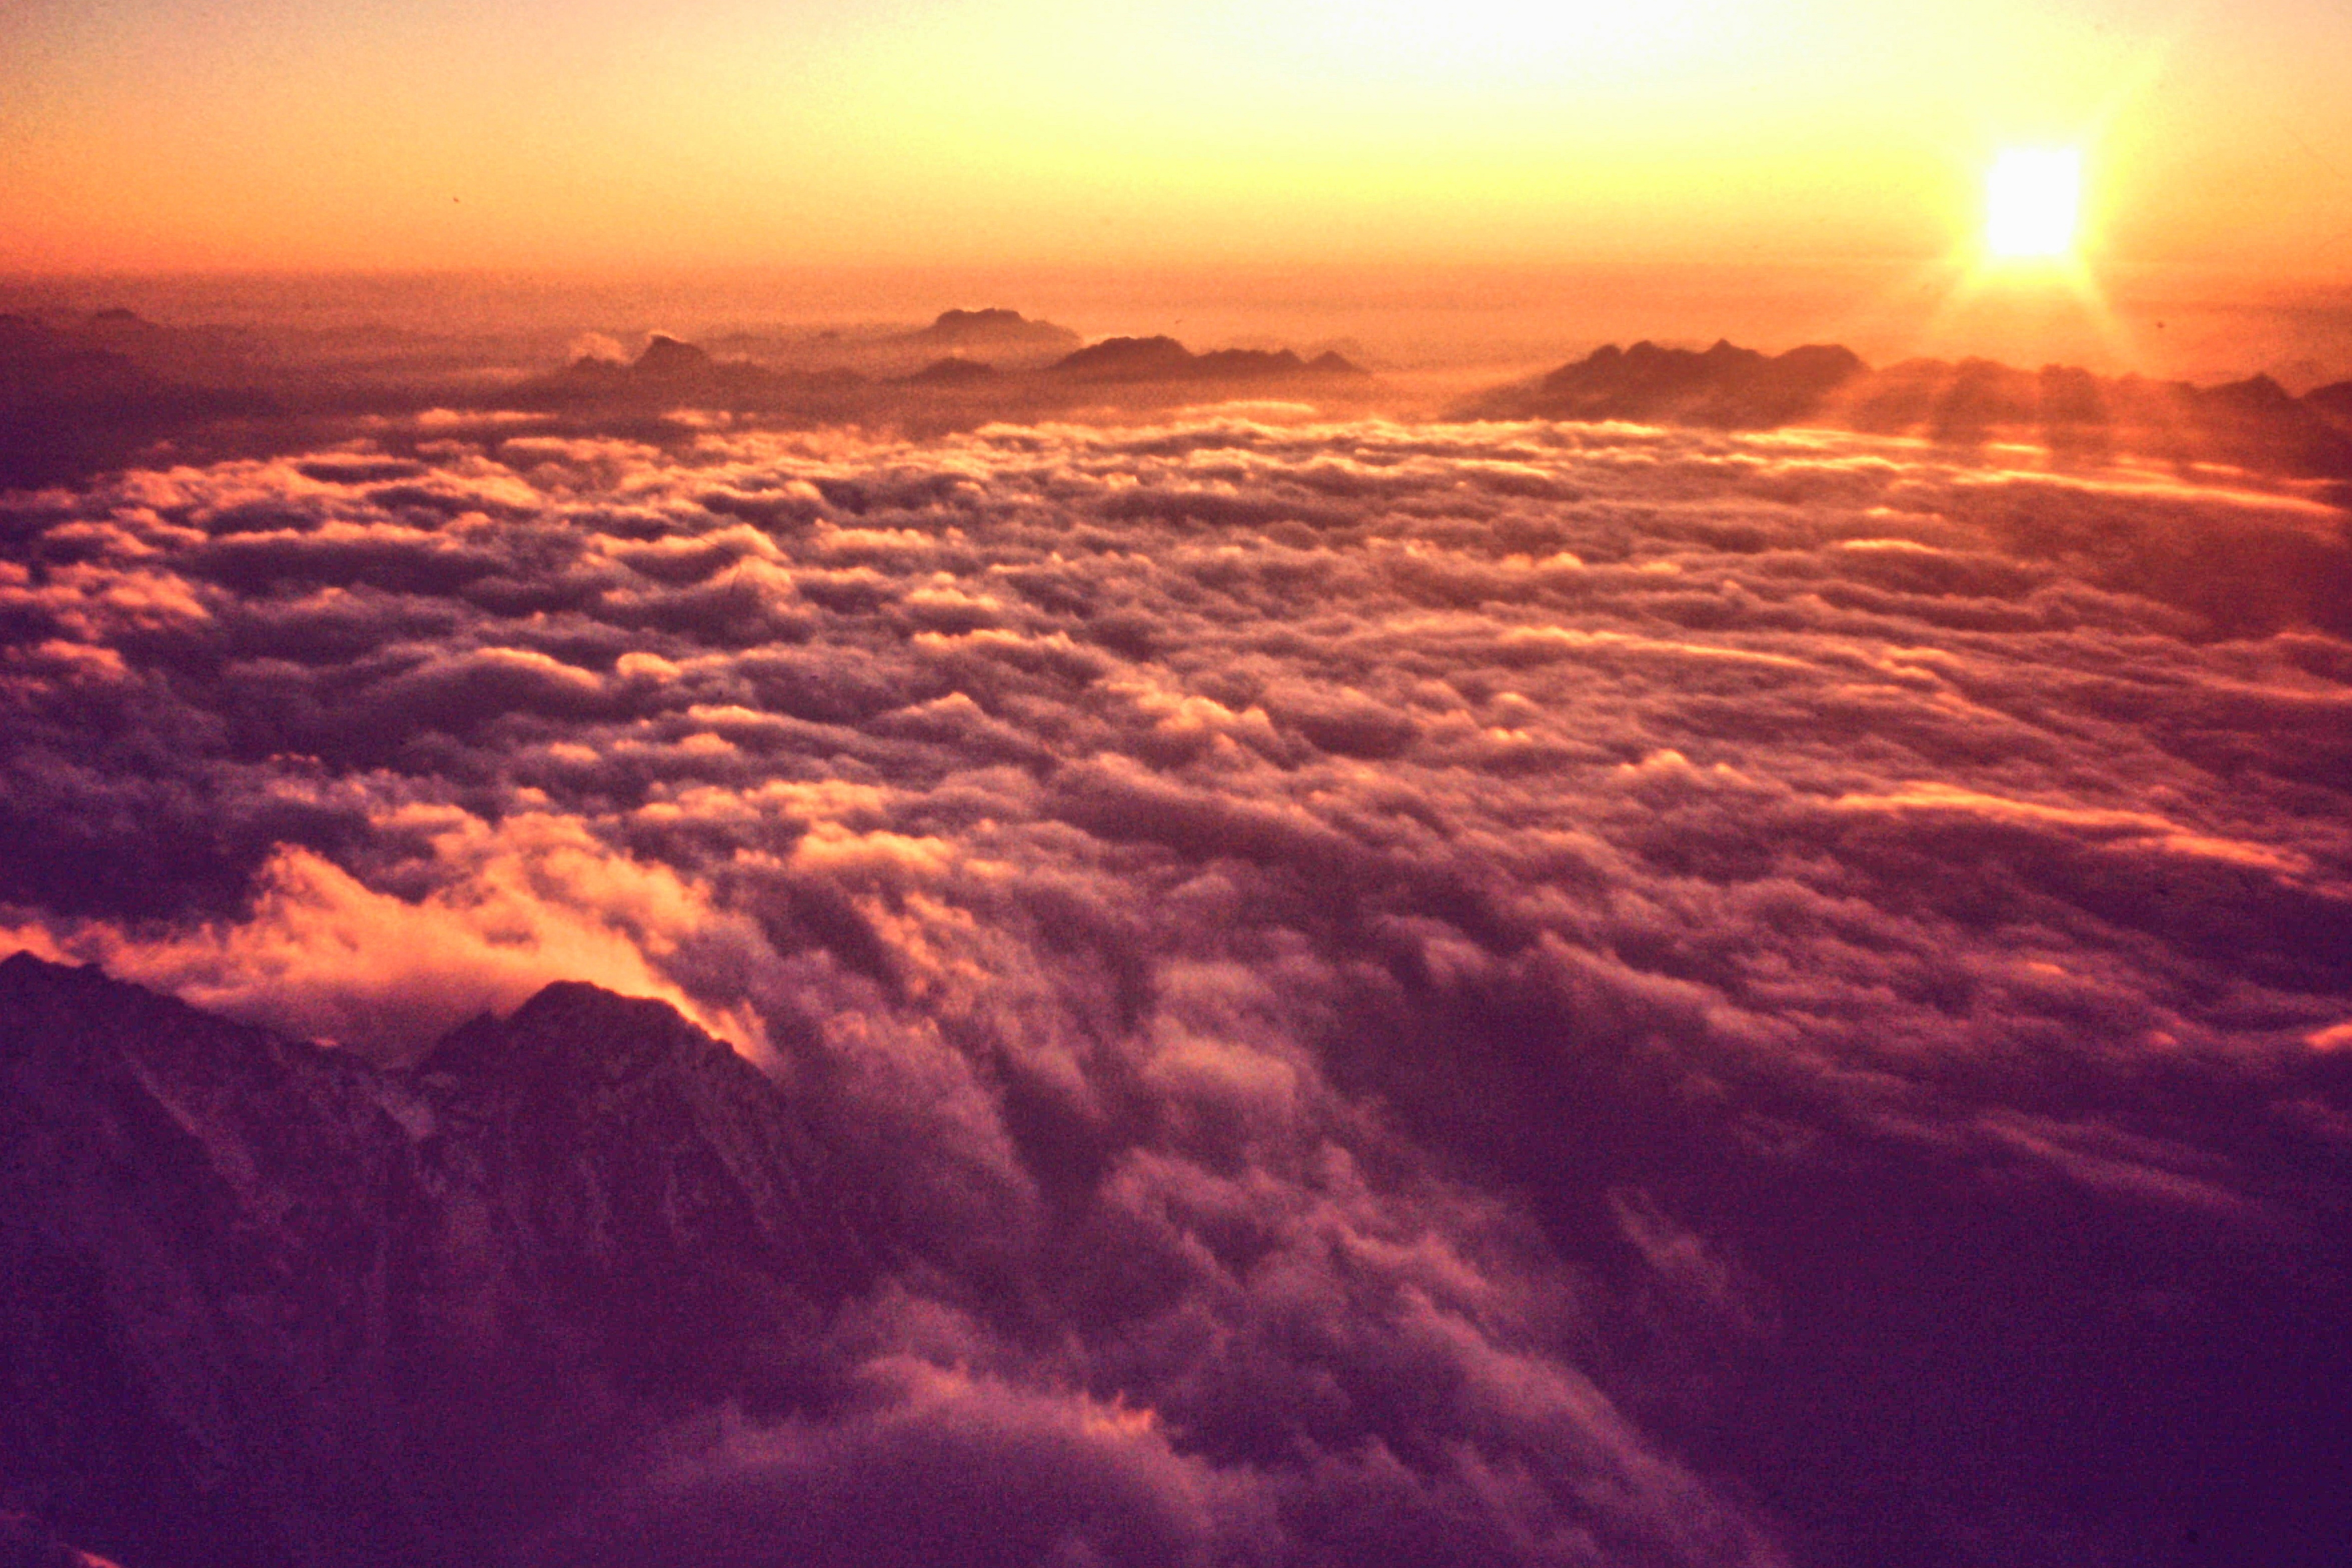
nature, sky, cloud, atmosphere, horizon, afterglow, sunrise, atmospheric phenomenon, red sky at morning, evening, sunset, morning, sunlight, geological phenomenon, dusk, sun, mountain range, mountain, dawn, cumulus, summit, landscape, meteorological phenomenon